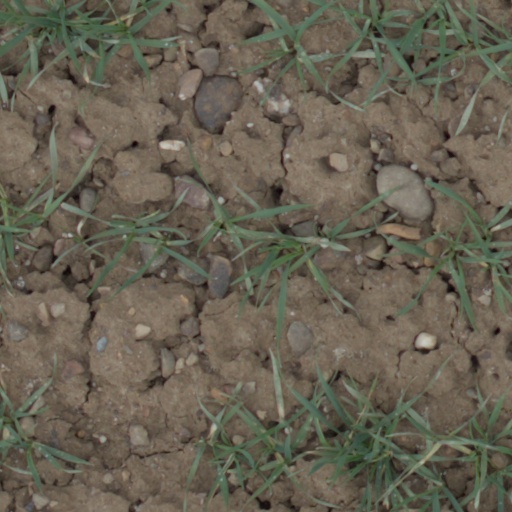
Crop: wheat